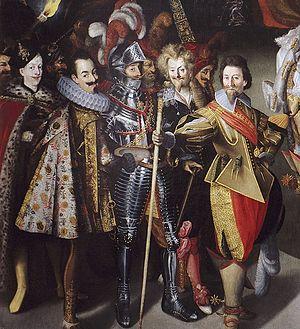
La Décollation de saint Jean-Baptiste et le Banquet d'Hérode est une œuvre extrêmement grande du peintre Bartholomeus Strobel le Jeune qui est exposée au Musée du Prado à Madrid sous le titre Degollación de San Juan Bautista y banquete de Herodes. Cette huile sur toile, qui mesure 2,80 m sur 9,52, a été peinte, selon les auteurs, entre 1630 et 1643 environ.